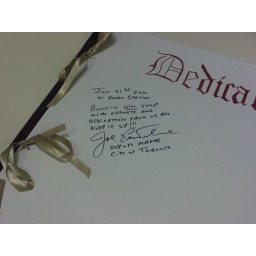
Joe signs Brandon Street's pledge book in support of anti-bullying